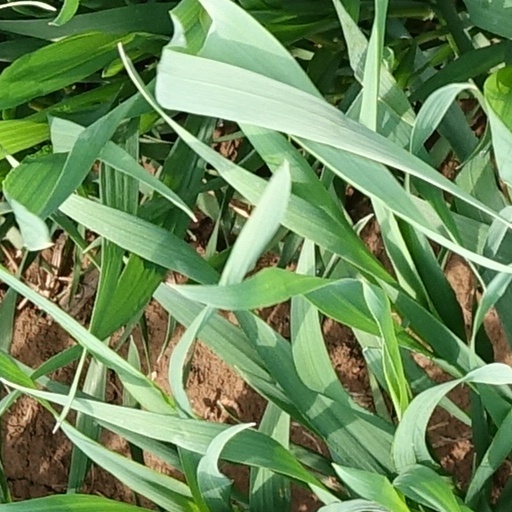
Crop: wheat